Bruce White

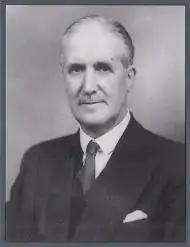

Brigadier Sir Bruce Gordon White (1885-1983) was one of the leading British consulting engineers of his generation. Son of the engineer Robert White (1842-1925), Bruce White joined his father's practice in 1919 together with his brother Colin White in 1923. On his father's death Bruce White became senior partner. After World War II Bruce White was knighted, and the practice became known as Sir Bruce White, Wolfe Barry and Partners. On Sir Bruce's retirement Allan Beckett became senior partner. The family firm continues today as marine consulting engineers Beckett Rankine where Sir Bruce's grandson Gordon Rankine and Allan Beckett's son Tim Beckett are directors.